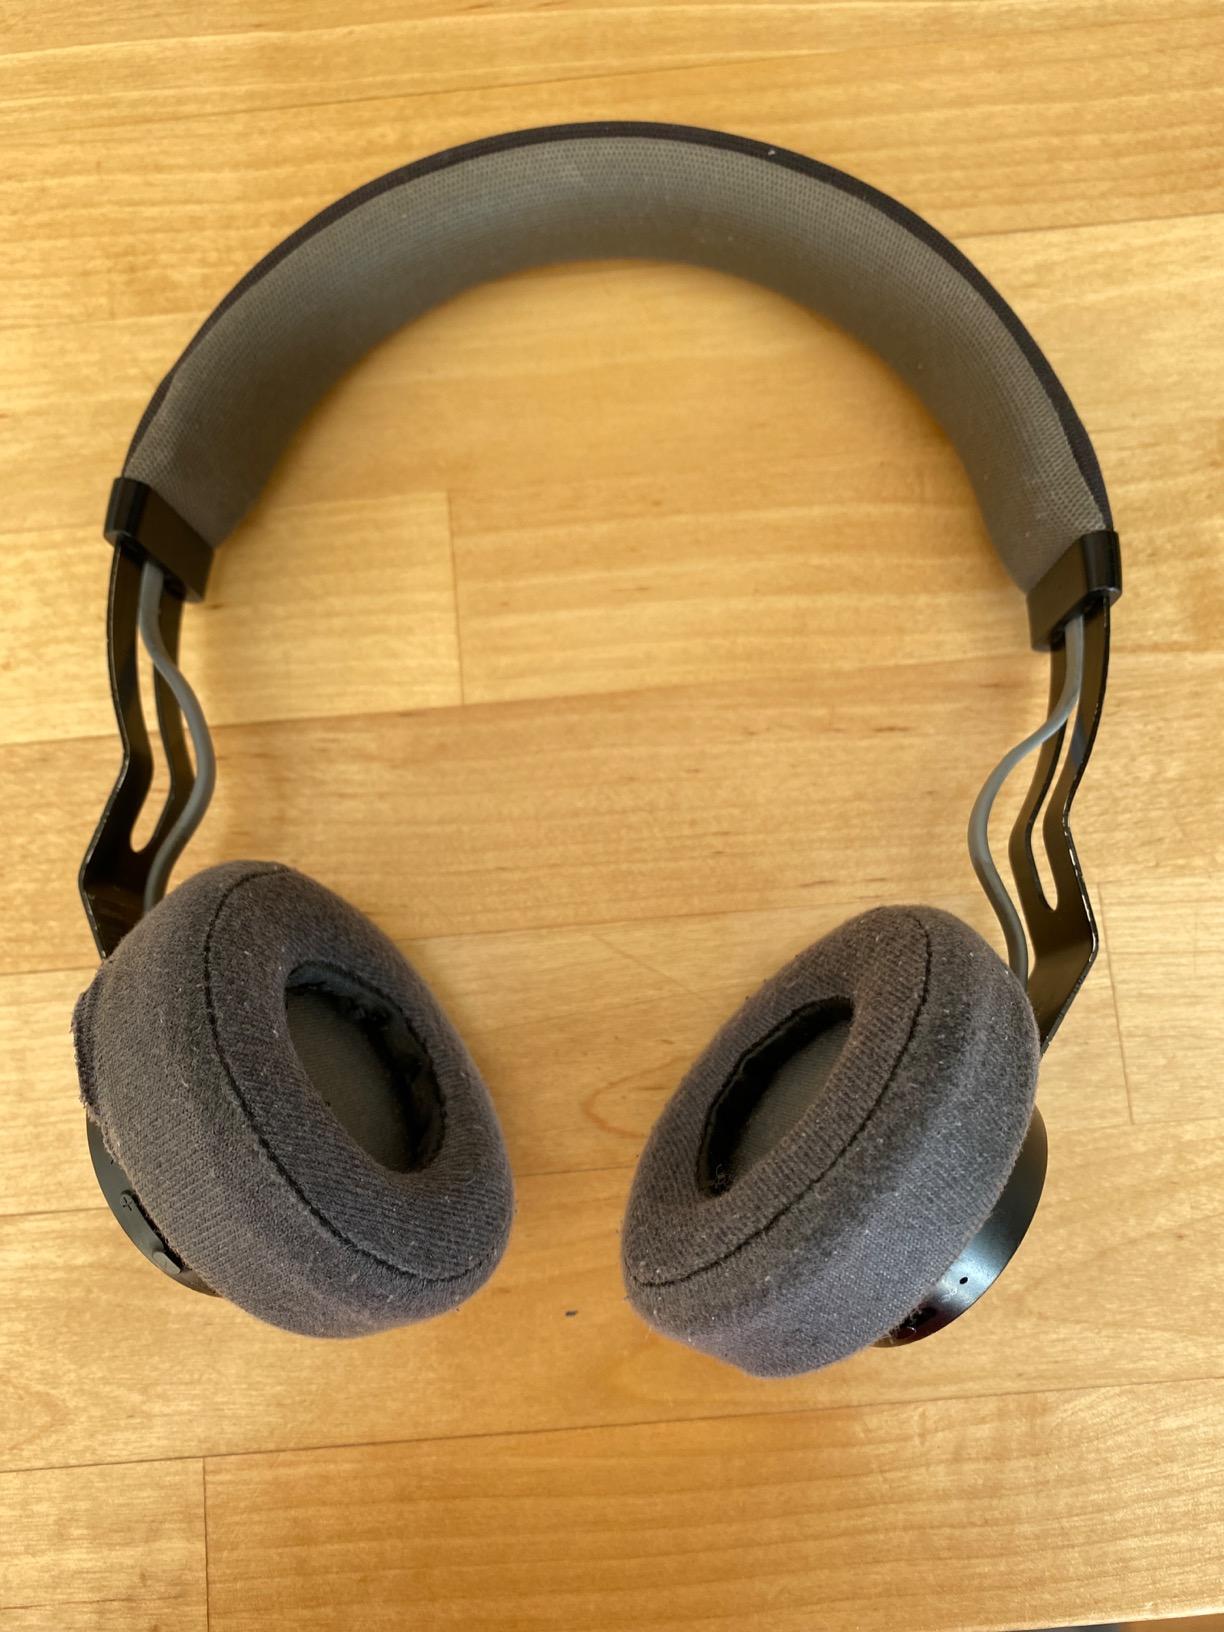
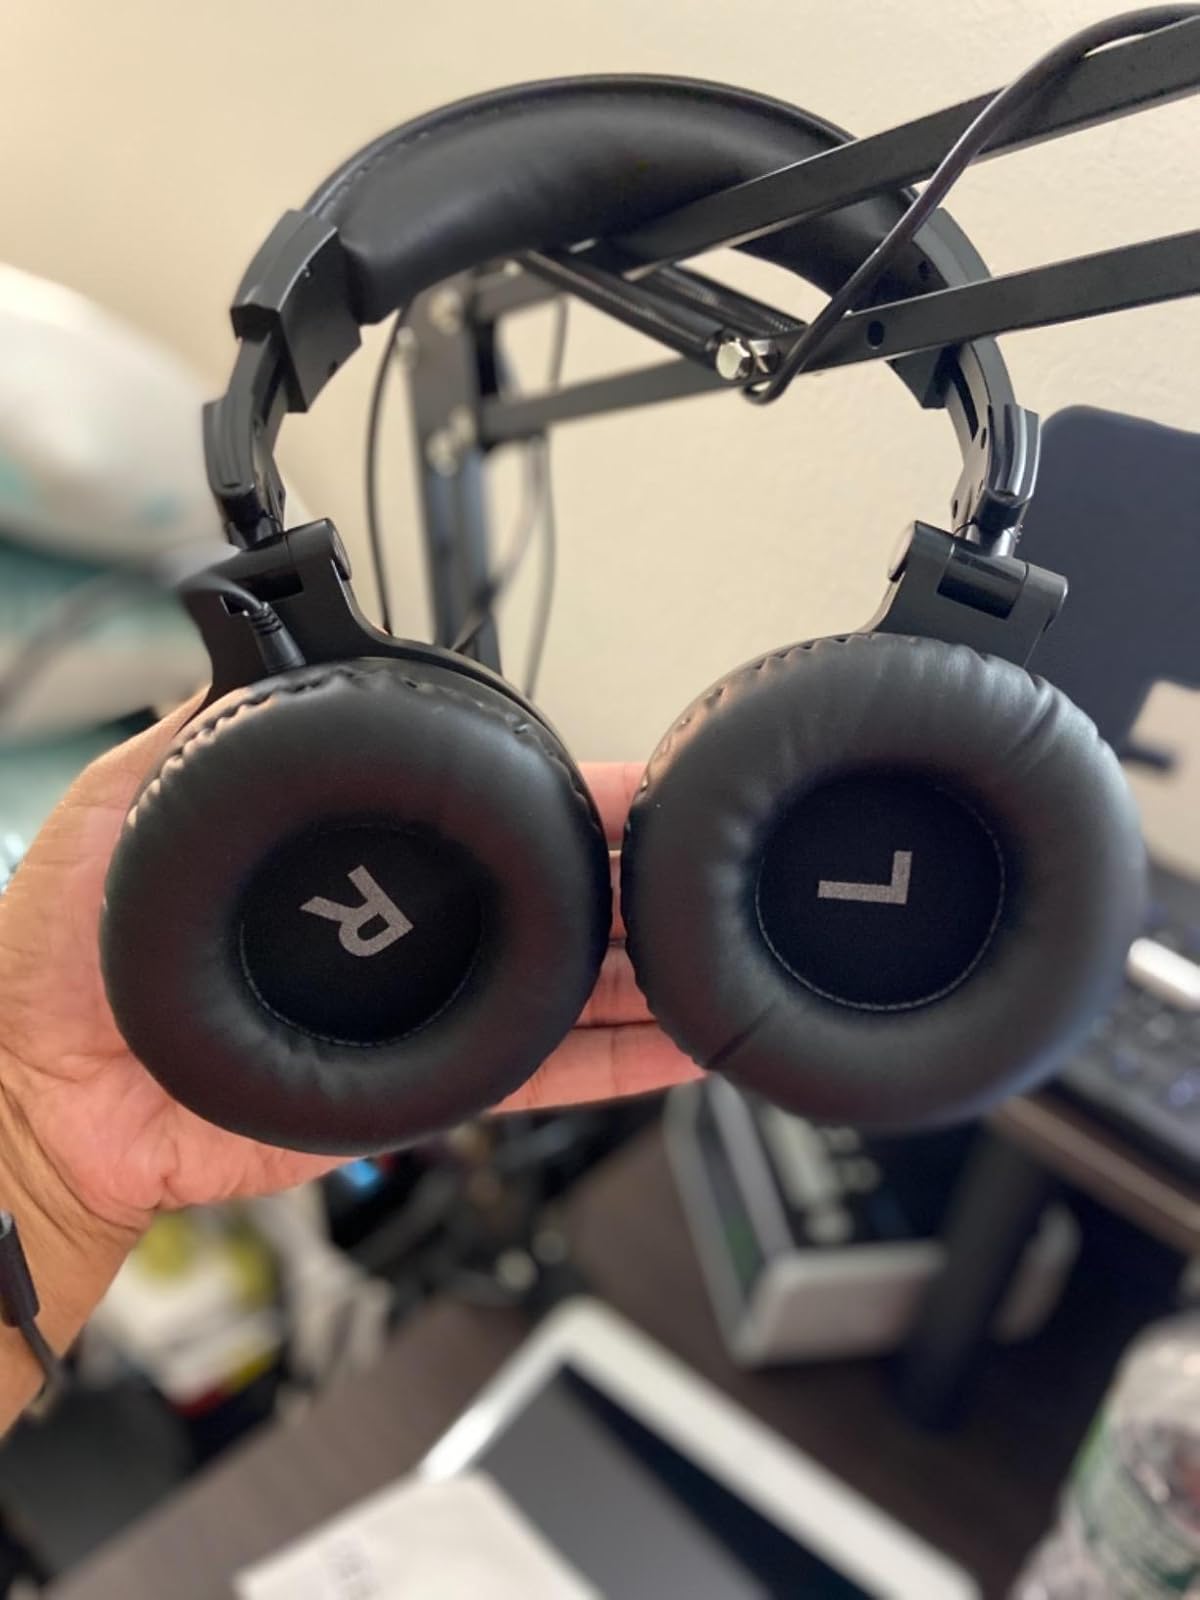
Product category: headphones
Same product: no